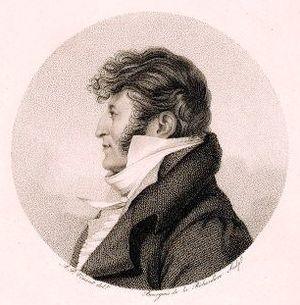
19 juin : L'opéra ballade Polly de Johann Christoph Pepusch est donné à Londres.